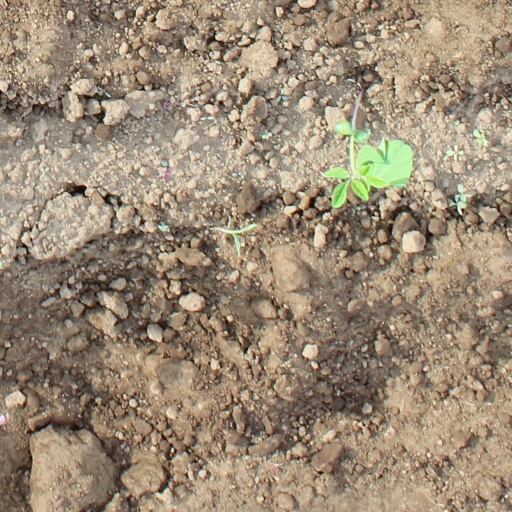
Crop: soybean